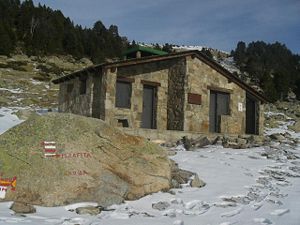
Madriu-Claror-Perafita-dalen
En hytte i Perafita
Madriu-Perafita-Claror-dalen giver et samlet billede af hvordan mennesker har brugt de meget spredte ressourcerne i Pyrenæerne det sidste årtusinde. Det dramatiske gletsjer-landskab med åbne græsgange og stejle træbeklædte dale dækker et areal på 4.247 ha, 9% af Andorras areal.